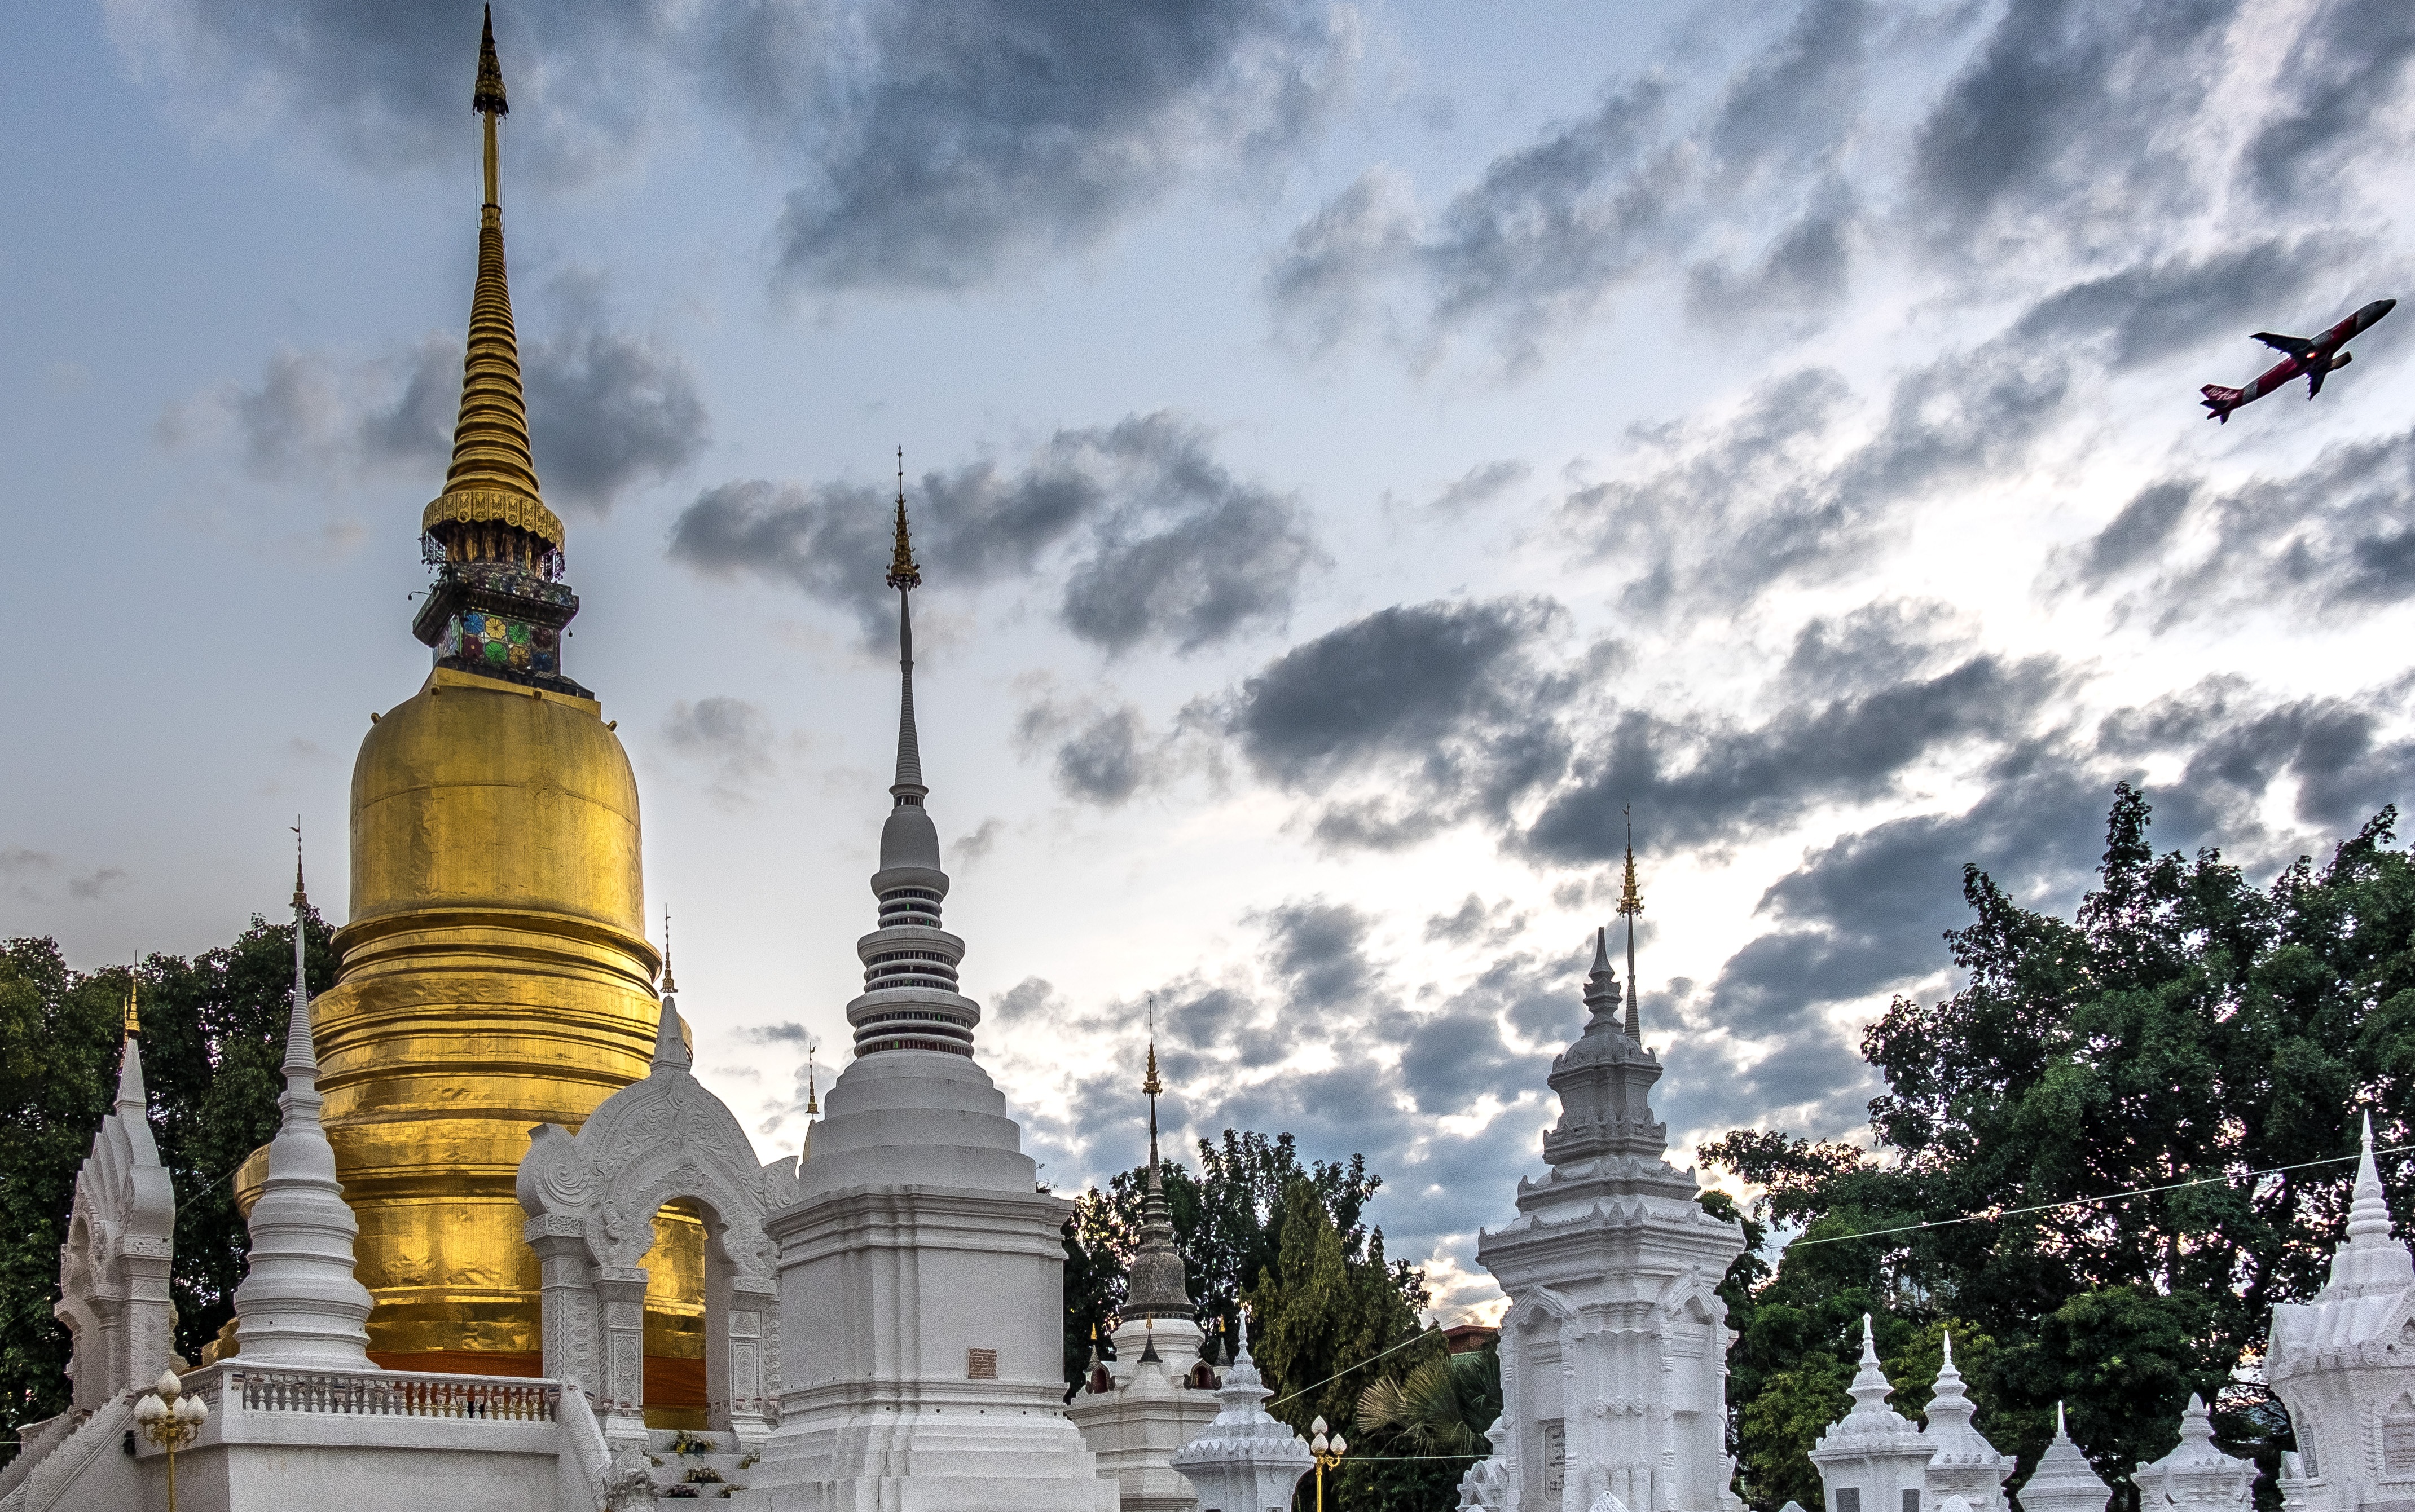
tower, landmark, tourism, place of worship, thailand, spire, chaing mai